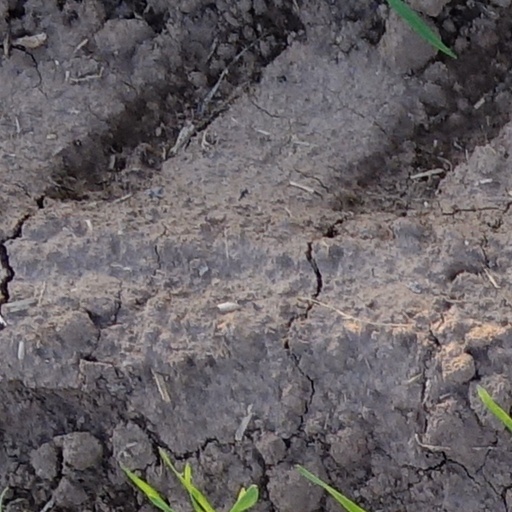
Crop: wheat